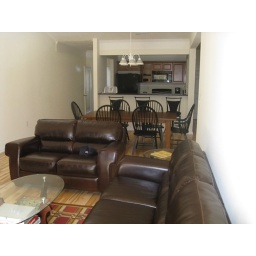
Leather sofa and loveseat and a large dining table near the kitchen offer all the room you will need.